Choke Canyon Reservoir

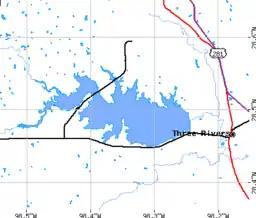
area map

Choke Canyon Reservoir is a reservoir in South Texas, United States. The lake and the dam that creates it are owned by the United States Bureau of Reclamation and managed by the City of Corpus Christi.